Otto engine

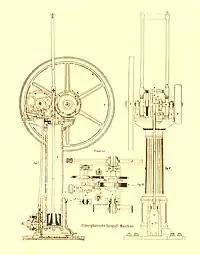
The Otto/Langen atmospheric engine of 1867

By 1876, Otto and Langen succeeded in creating the first internal combustion engine that compressed the fuel mixture prior to combustion for far higher efficiency than any engine created to this time.